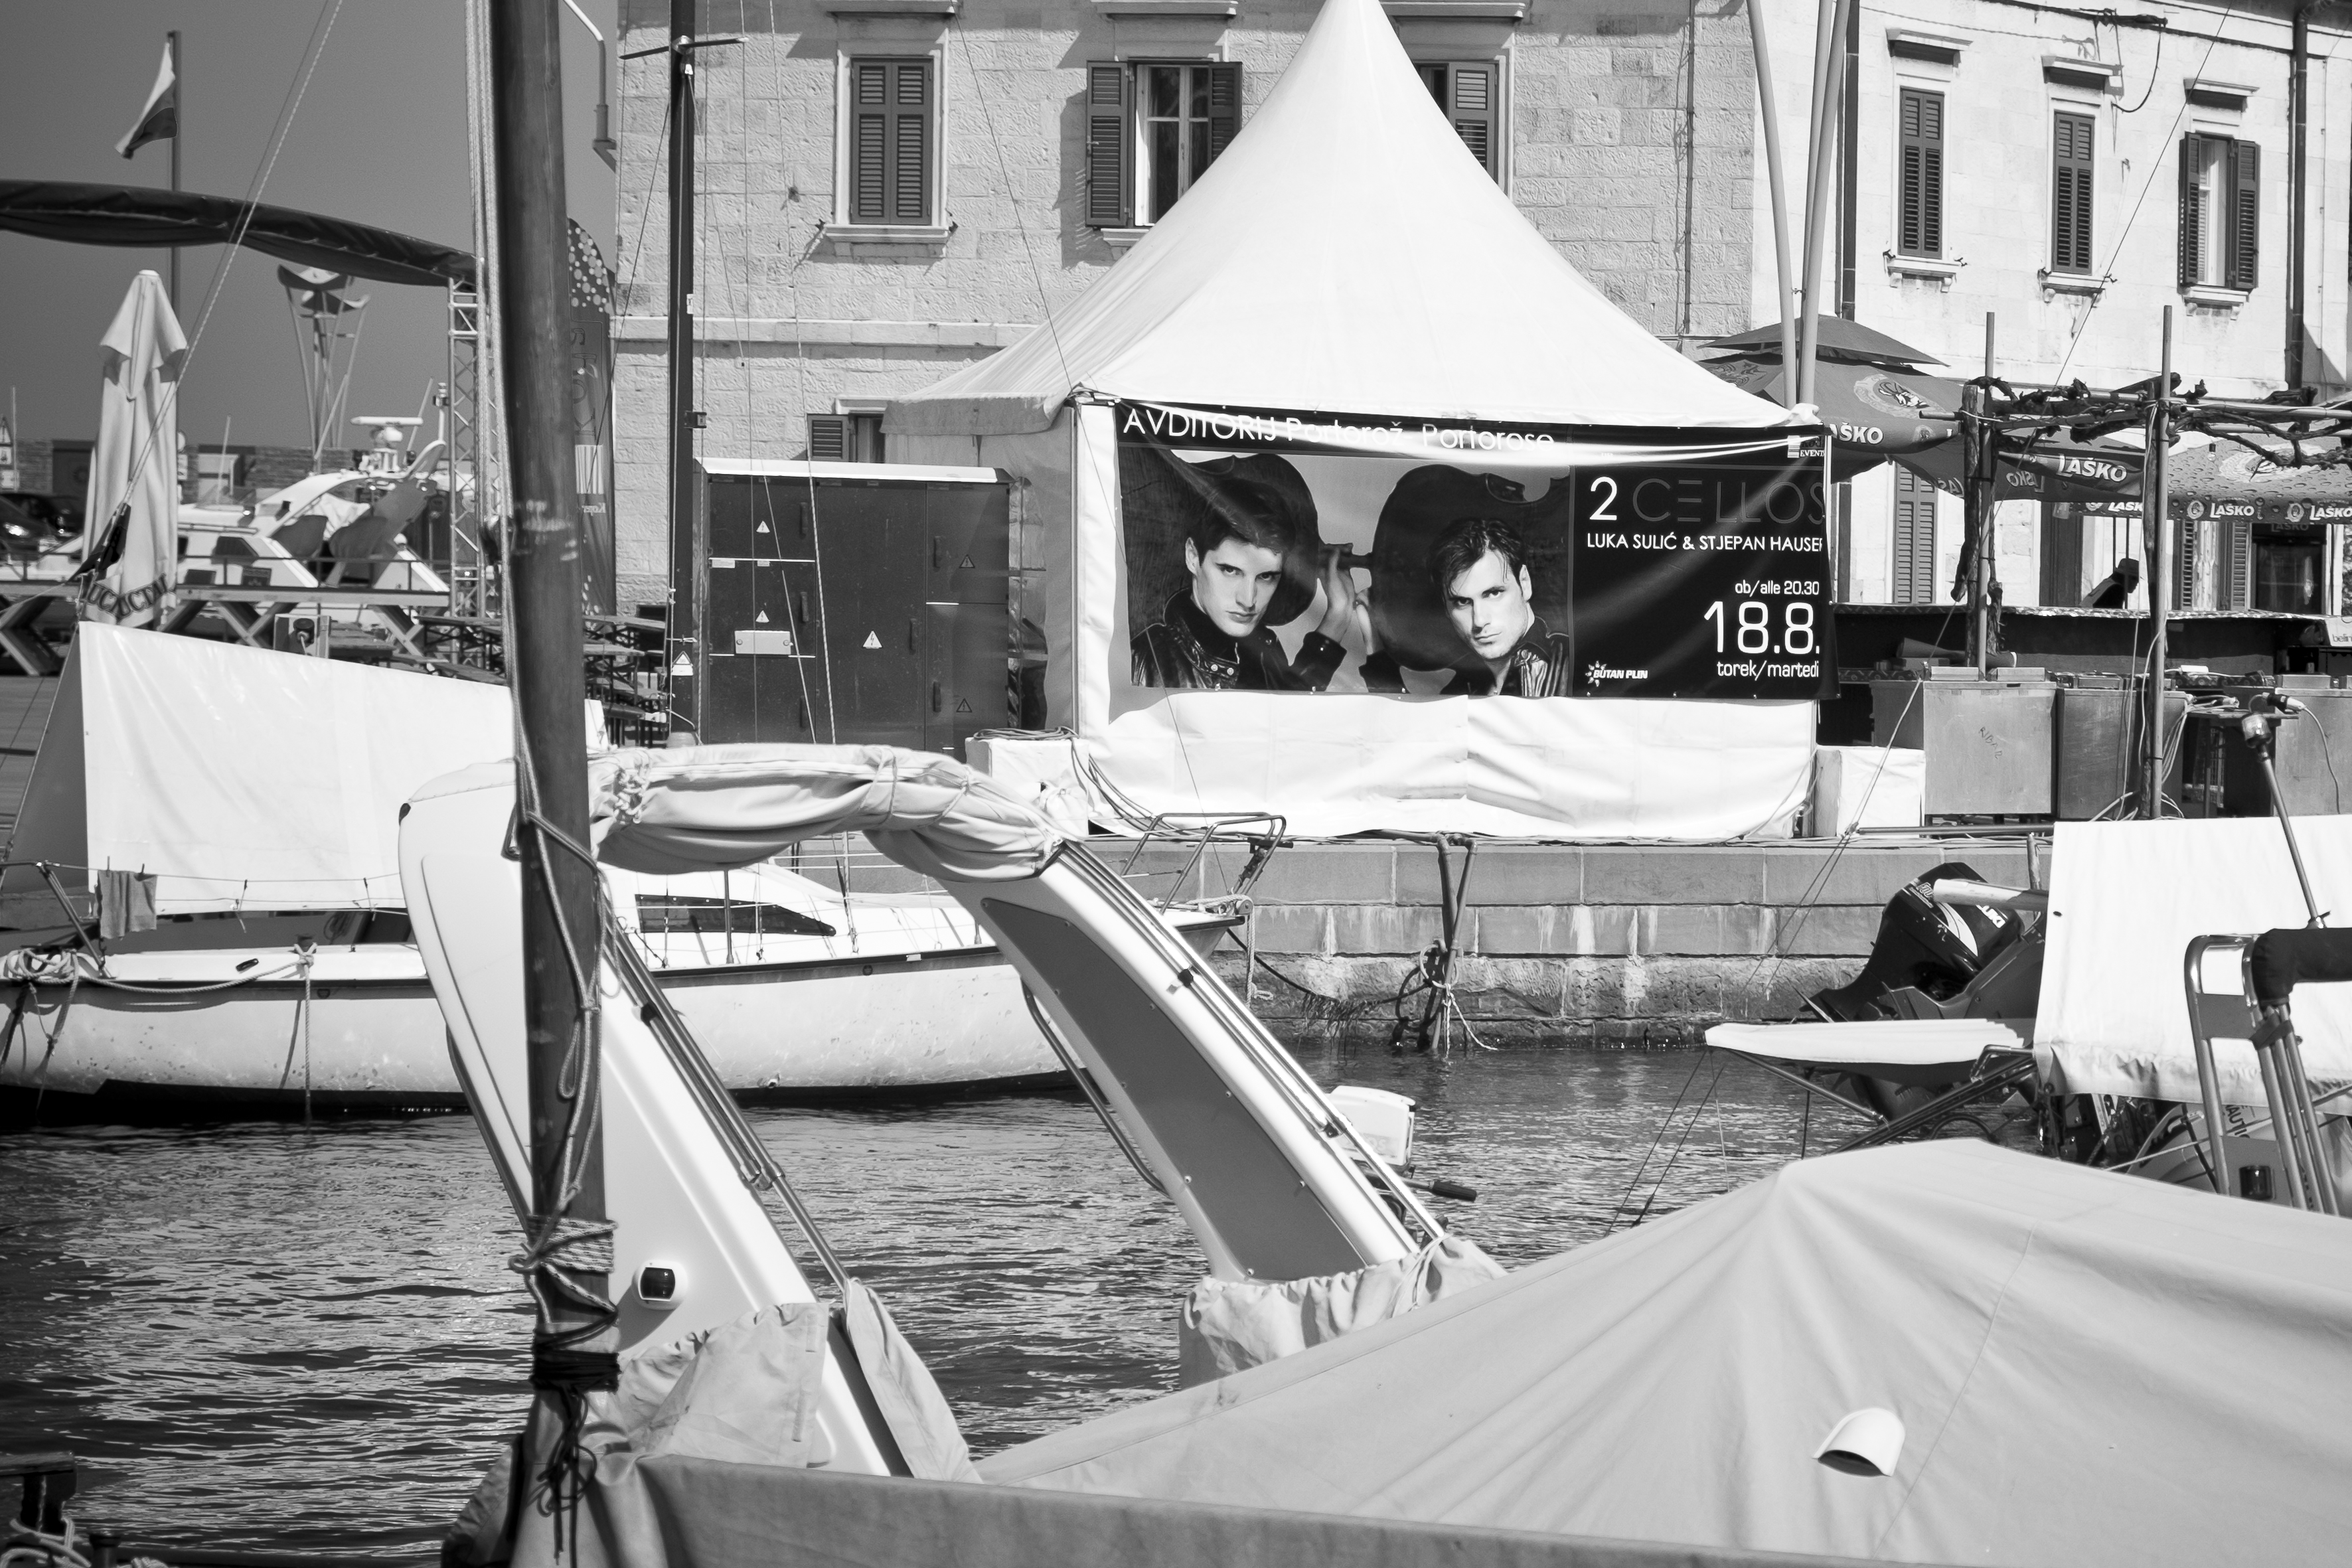
black and white, white, boat, street, urban, travel, fujifilm, vehicle, monochrome, bw, blackandwhite, blackwhite, koper, ngc, fuji, slovenia, fujixt1, fujix, noireblanc, sloveniakoper, monochrome photography